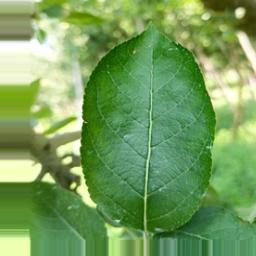
Label: Healthy